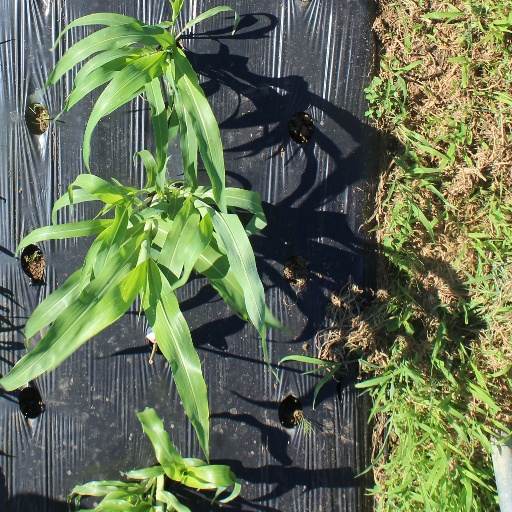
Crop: sorghum